Roman bridge

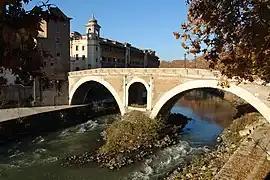
Pons Fabricius in Rome

Early Roman bridges were wooden, including one constructed by Apollodorus and the Pons Sublicius, the oldest bridge in ancient Rome, and they were probably common across northern Europe and the Tyrrhenian coast; however, because of their lack of durability few have survived to the modern day. These bridges were supported by wooden trestles spanned by horizontal timbers and reinforced with struts, and they were possibly cantilevered. In order to simplify the process of cutting trees, multiple shorter timbers were used. Wooden poles were driven into the ground, and flat pieces of timber laid across them to create a flat surface.